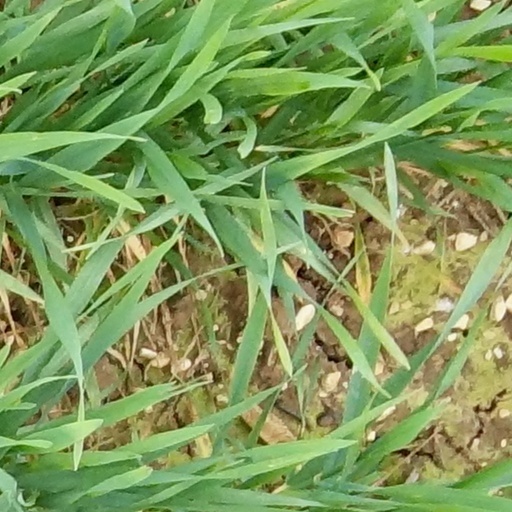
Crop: wheat